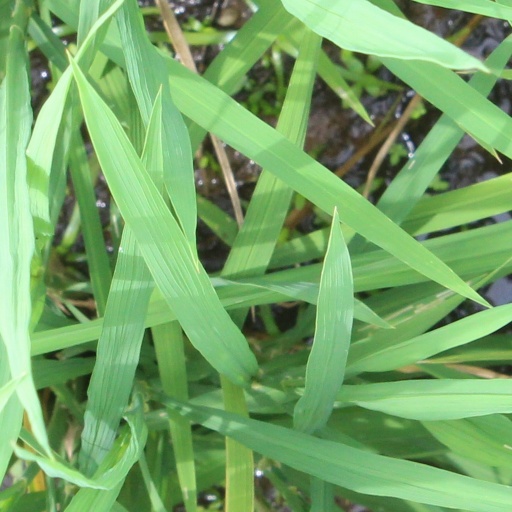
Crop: rice